Vehicle registration plates of Nebraska

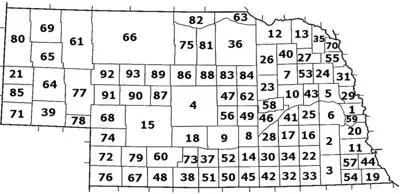
Nebraska counties by license plate prefix

Nebraska established a county-code system for its passenger and motorcycle plates in 1922, with one- or two-digit codes assigned to each county in order of the number of registered vehicles in the county at that time. These codes remained constant through 1950.